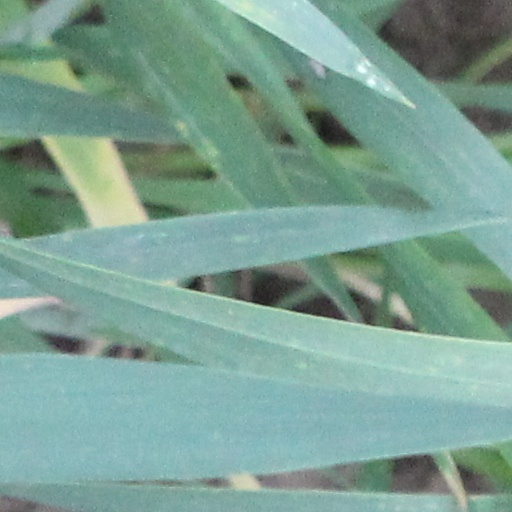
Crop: wheat